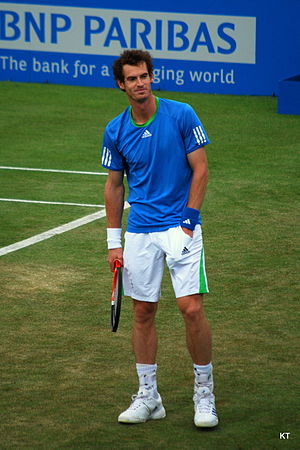
US Open (tennis) / Mestre / Nuværende mestre (2012)
United States Open Tennis Championships er en tennisturnering, der afvikles på hardcourt. Turneringen har sin oprindelse i et af verdens ældste tennismesterksaber, US National Championship, hvis første mesterskab for mænd blev spillet i 1881. Siden 1987 har US Open være den fjerde og sidste Grand Slam-turnering i tennisåret efter Australian Open, French Open og Wimbledon-mesterskaberne. Mesterskaberne bliver hvert år afholdt fra slutningen af august til begyndelsen af september og varer to uger. Seniormesterskaberne består af fem turneringer: herresingle, damesingle, herredouble, damedouble og mixed double. Derudover afvikles der turneringer for veteraner, juniorer og kørestolsbrugere. Siden 1978 er turneringen blevet spillet på hardcourt-baner i USTA Billie Jean King National Tennis Center i New York City, New York, USA. US Open bliver arrangeret af United States Tennis Association, og turneringens overskud anvendes af forbundet til at udvikle tennis i USA.